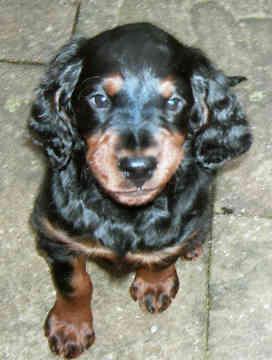
Gordon_setter